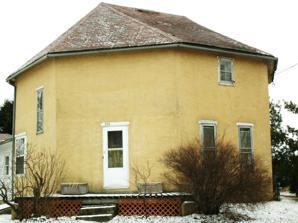
Building: William Waterfield House
Country: United States of America
Year built: 1867
Historic house in Iowa, United States United States historic place William Waterfield House U.S. National Register of Historic Places Show map of Iowa Show map of the United States Location 308 3rd St., S. Raymond, Iowa Coordinates 42°27′54″N 92°13′11″W / 42.46500°N 92.21972°W / 42.46500; -92.21972 Area approximately 1 acre (0.40 ha) Built 1867 Architect Waterfield, William Architectural style Octagon Mode NRHP reference No. 78001206 Added to NRHP October 19, 1978 The William Waterfield House , also known as the Waterfield Octagon House , is a historic building located in Raymond, Iowa , United States. Built in 1867, it was added to the National Register of Historic Places on October 19, 1978. Waterfield was a New Jersey native who settled in Iowa in 1856 as a farmer, eventually operating a hotel in Raymond, possibly in this house. He was a student of phrenology and as a result he built this octagon house .  Its 2-foot (0.61 m) thick walls are covered with stucco , which hides its exterior of ashlar limestone .  The house is capped with an unusual hipped roof that is formed by extending its east and west roof planes. References